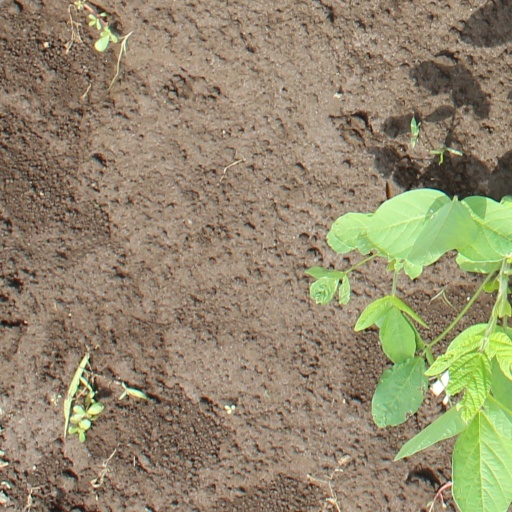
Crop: soybean